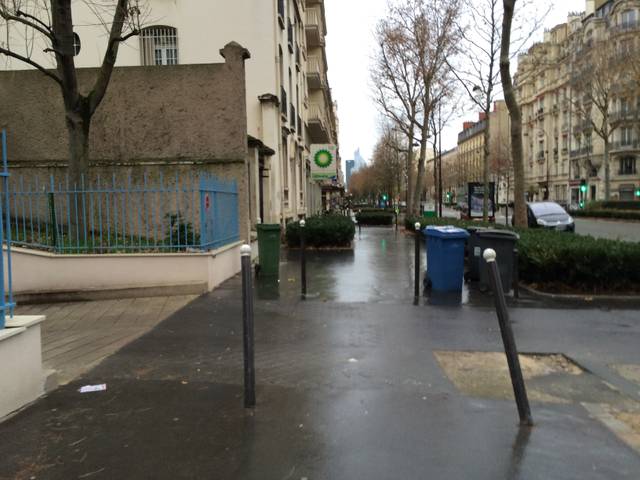
Region: France
Coordinates: 48.882, 2.281